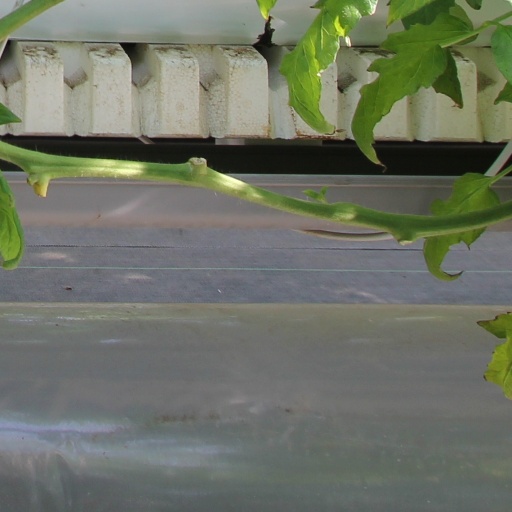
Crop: tomato